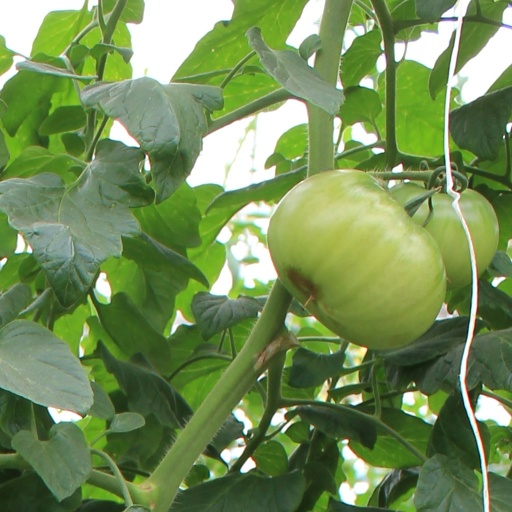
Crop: tomato